2007 Venezuelan RCTV protests

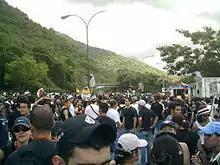
1 June, students of the Universidad Central de Venezuela and Universidad Católica Andrés Bello marching against the government's decision. (photo by: Jesús E. Machado P.)

Thousands of protesters marching both against and in support of the government's decision remained on the streets in Caracas. On 19 May 2007, 30,000 protesters gathered in Caracas protesting the government's decision two days earlier that rejected a plea made by RCTV to stop the TV station's forced shutdown. Other marches took place in Maracaibo and Valencia. On 21 May 2007, hundreds of journalists and students marched in Caracas carrying a banner reading "S.O.S. Freedom of Expression." A few days later, on 25 May 2007, university students from the Universidad Católica Andrés Bello, the Universidad Simón Bolívar and the Universidad Central de Venezuela protested against the government's intentions. On 26 May, tens of thousands of protesters marched in support of RCTV to their headquarters.